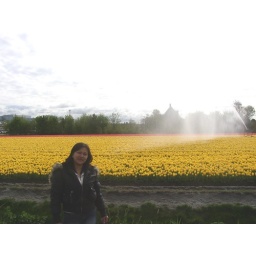
beside highway there is a farm of flower (Tulip) one of netherlands sign